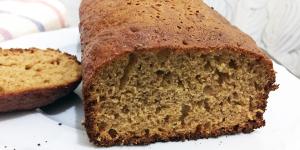
queque de platano canario sin azucar ni edulcorante